Longkan Shoujian

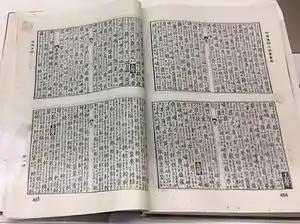
A modern reprint of the "Longkan Shoujian" in the Chinese Dictionary Museum, Jincheng, Shanxi

Longkan Shoujian is a Chinese dictionary compiled during the Liao dynasty by the Khitan monk Xingjun. Completed in 997, the work had originally been entitled Longkan Shoujing (and are synonyms), but had its title changed owing to naming taboo when it was later printed by the Song publishers. (Emperor Taizu's grandfather had the name , a homophone of .) The earliest surviving edition of the work is an incomplete Korean one, reprinted in China in 1985.